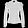
Label: Shirt